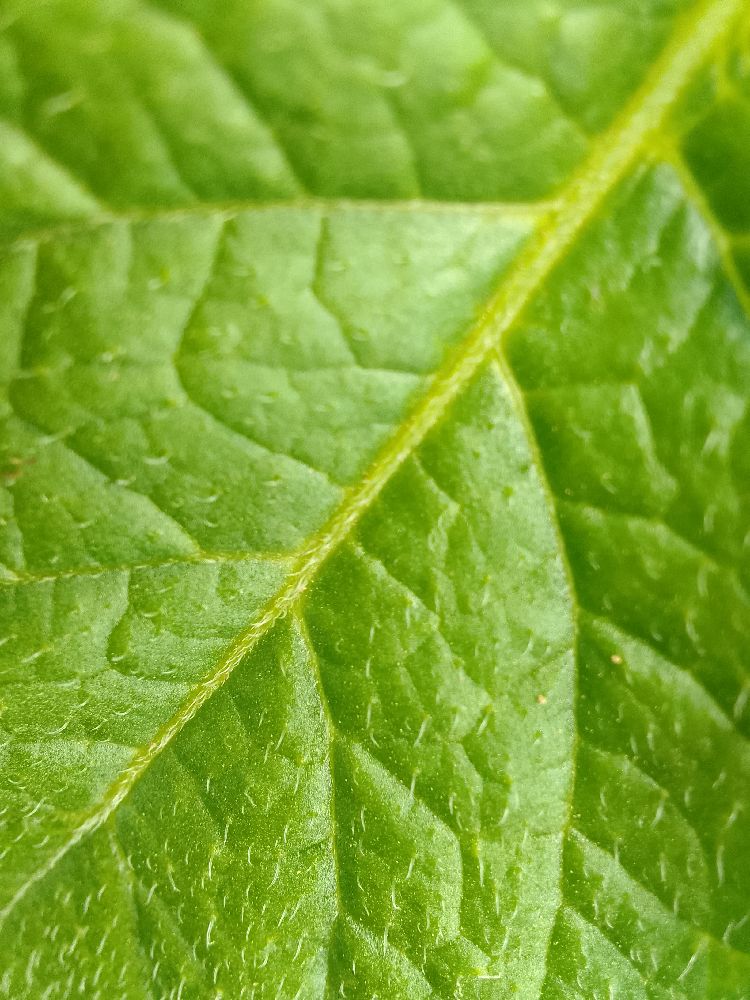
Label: Healthy